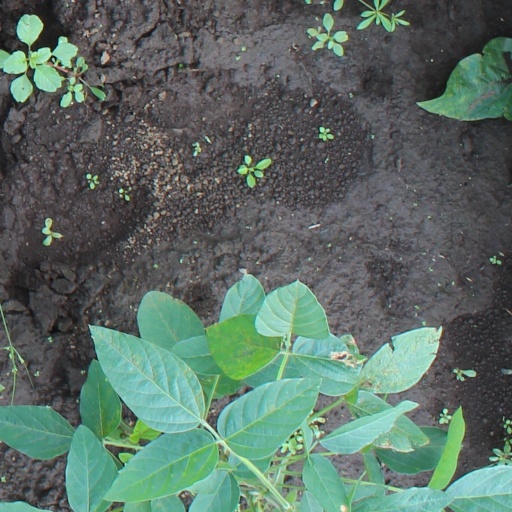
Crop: soybean